2010 Irwin Tools Night Race

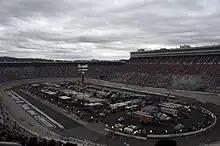
Bristol Motor Speedway, the race track where the race was held.

Bristol Motor Speedway is one of five short tracks to hold NASCAR races; the others are Dover International Speedway, Phoenix International Raceway, Richmond International Raceway, and Martinsville Speedway. The standard track at Bristol Motor Speedway is a four-turn short track oval that is long. The track's turns are banked from twenty-four to thirty degrees, while the front stretch, the location of the finish line, is banked from six to ten degrees. The back stretch also has banking from six to ten degrees.